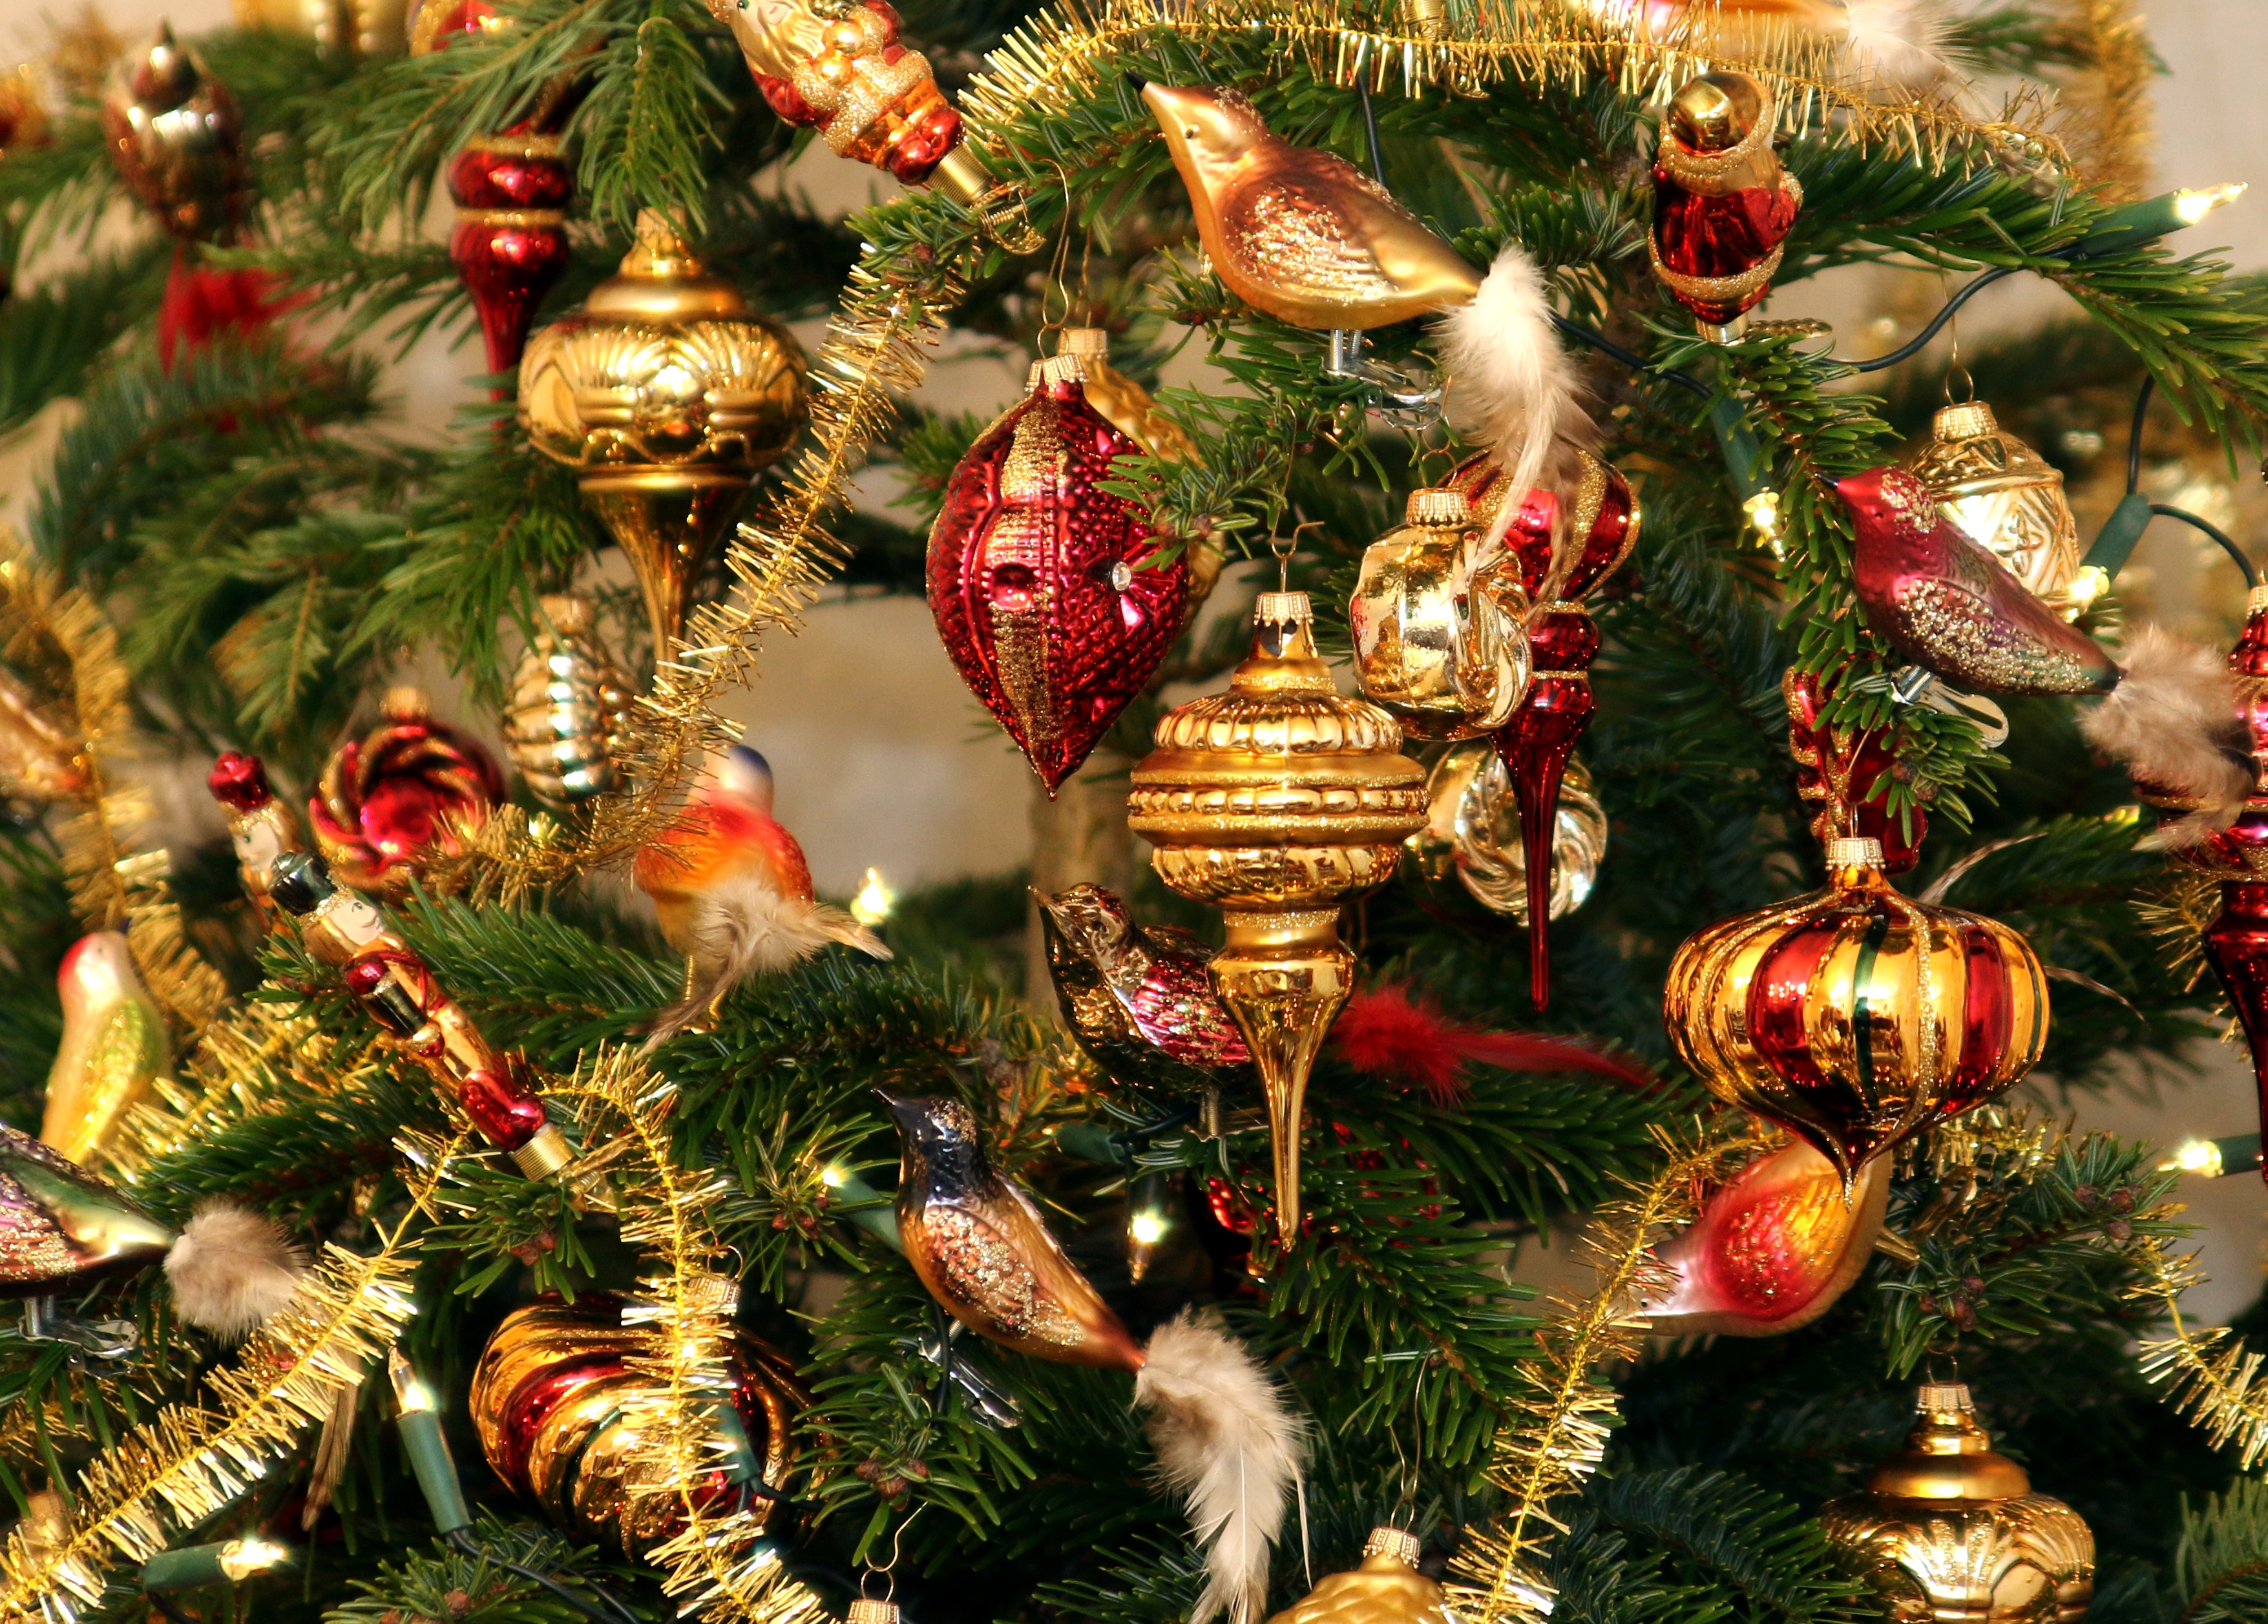
tree, branch, decoration, holiday, christmas, fir, lighting, decor, christmas tree, christmas ornament, advent, christmas decoration, jewellery, christmas eve, weihnachtsbaumschmuck, christmas ornaments, tree decorations, lichterkette, glaskugeln, woody plant